Policarpo Toro

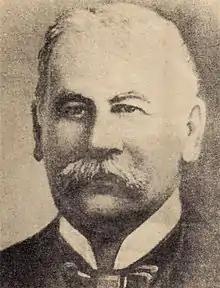

Policarpo Toro Hurtado (born in Melipilla, Chile on February 6, 1856 – died 1921 in Santiago, Chile) was a Chilean naval officer.